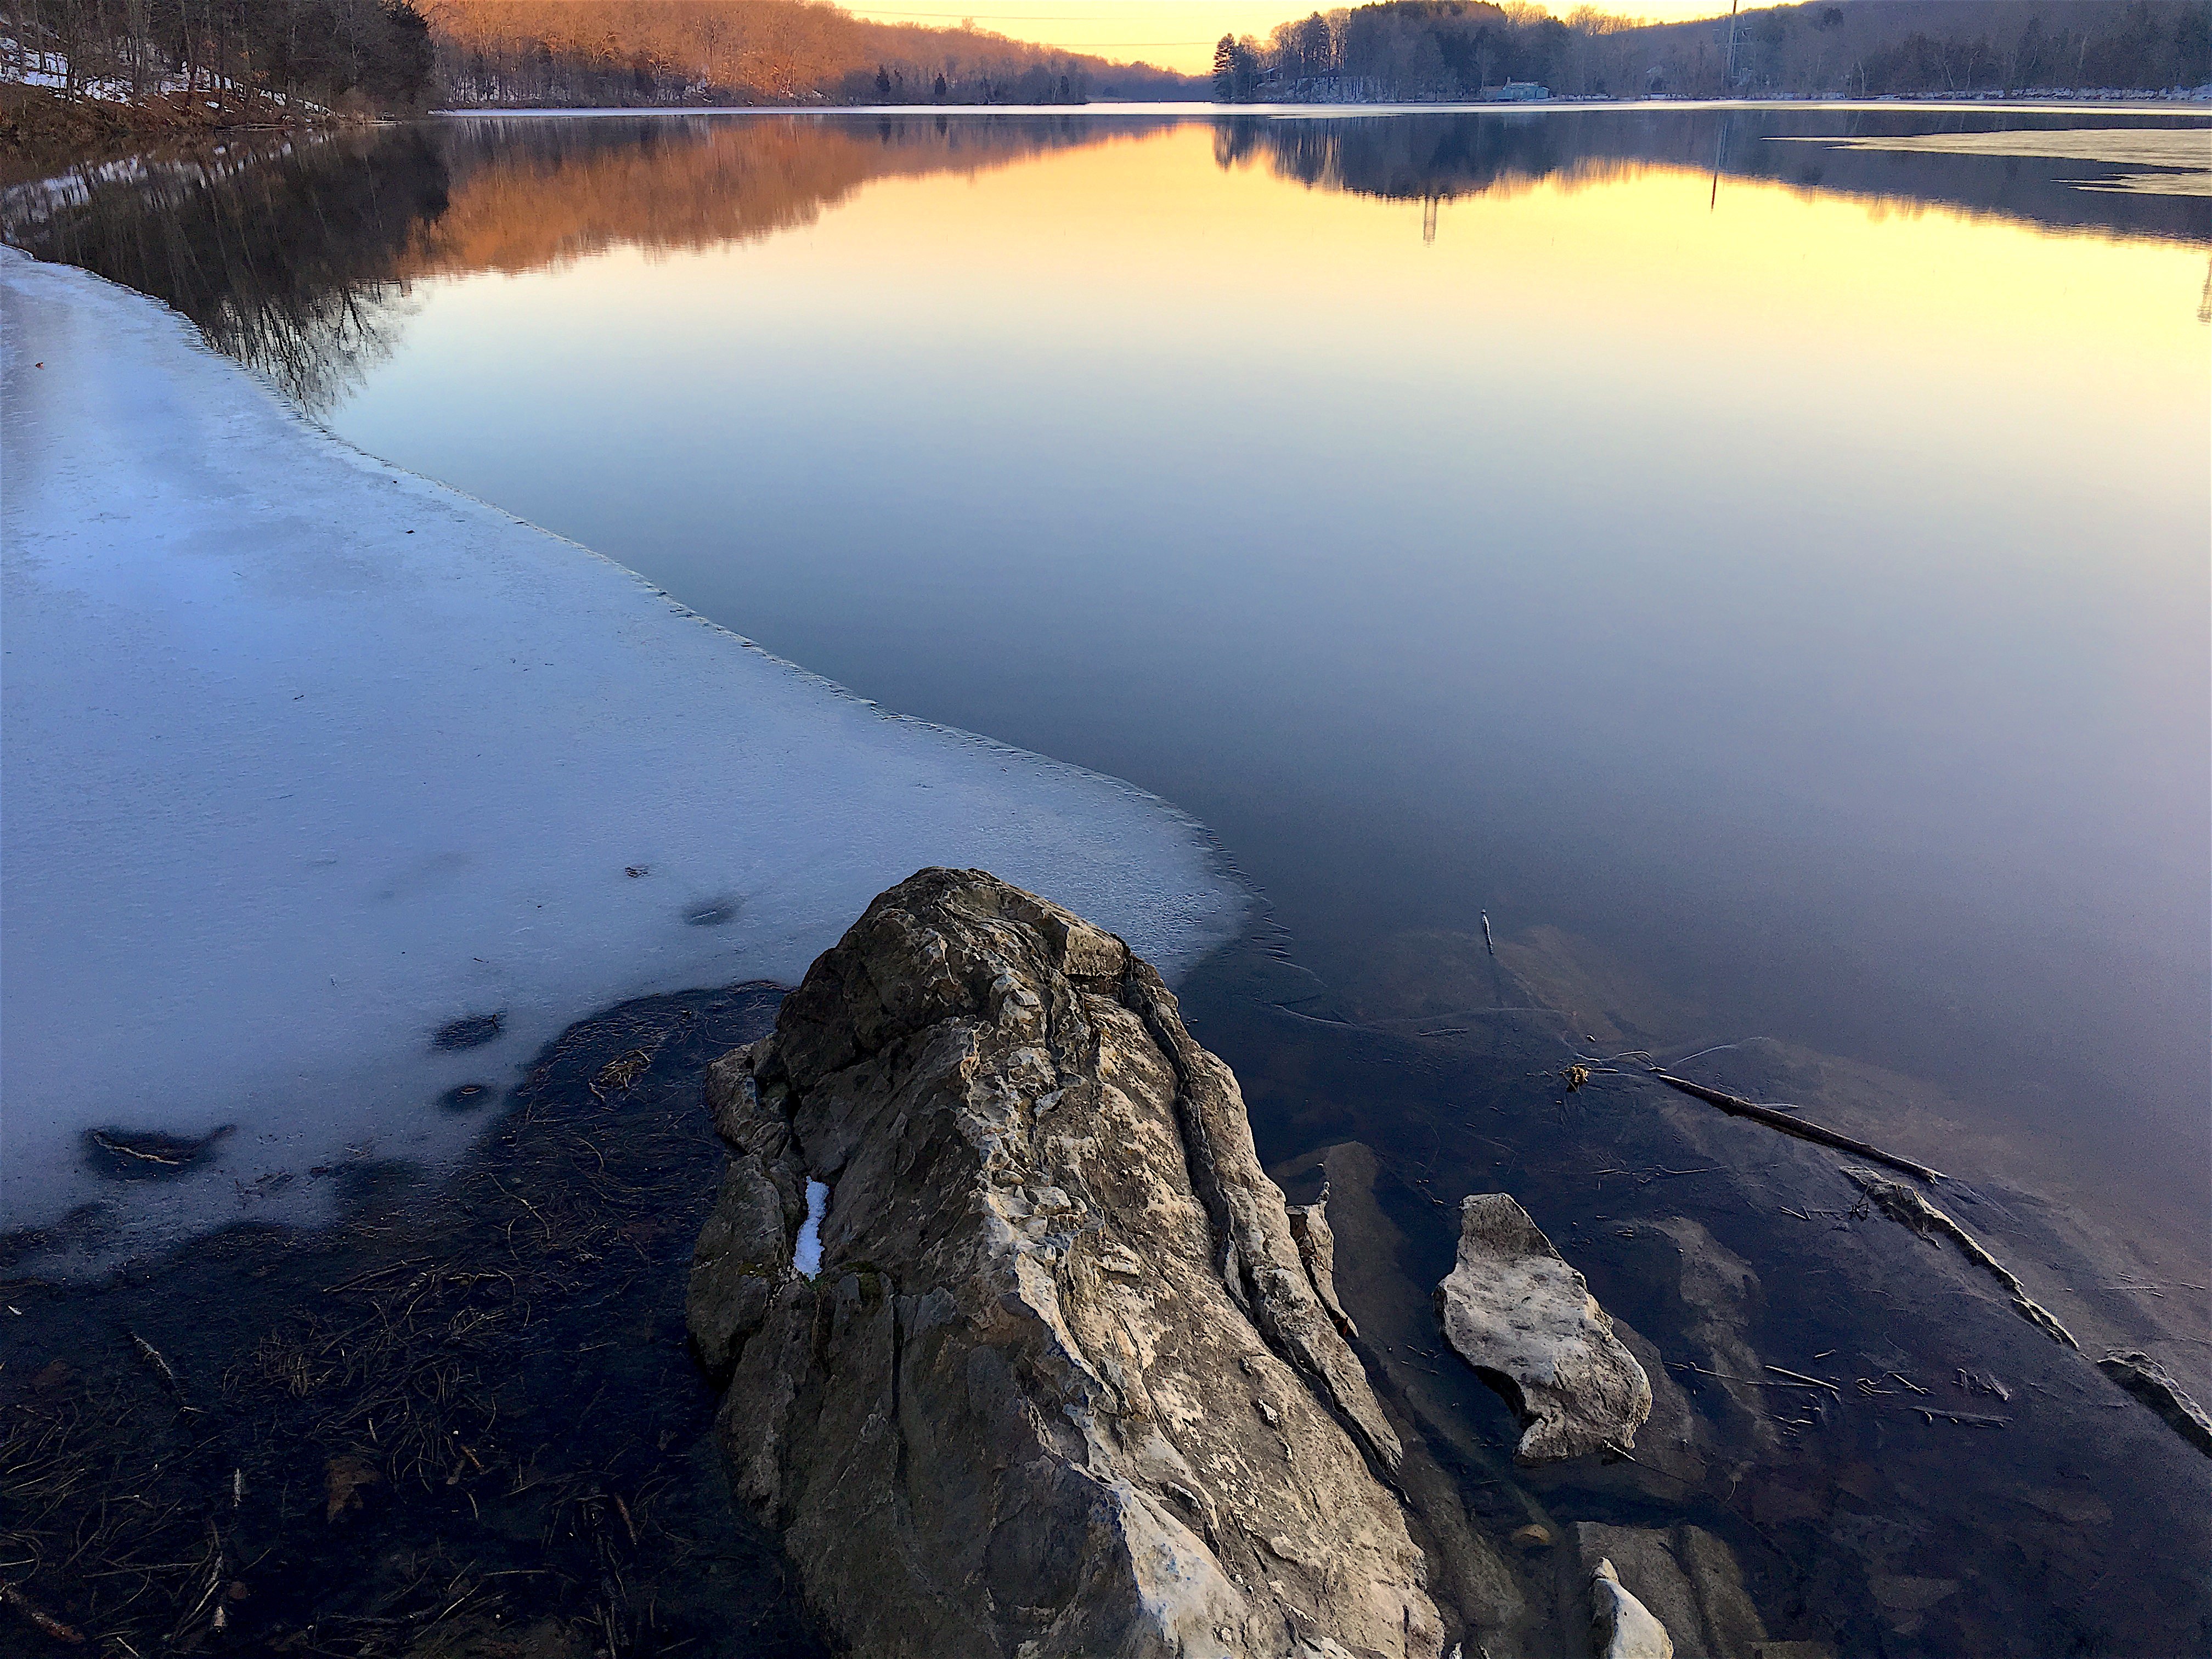
rock, lake, winter, water, landscape, nature, sky, blue, outdoor, natural, stone, reflection, scenic, snow, tree, forest, park, ice, shore, clear, scenery, peaceful, coast